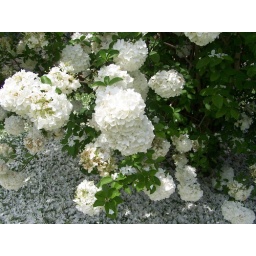
The grass underneath the Snowball plant looks like it's covered in fresh fallen snow!